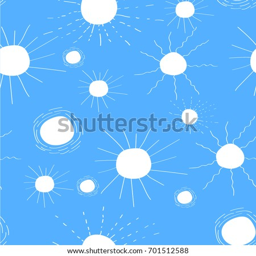
white circles with different rays on a blue background .